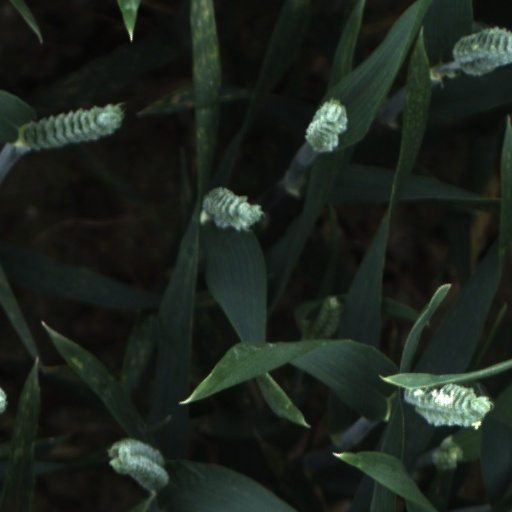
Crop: wheat